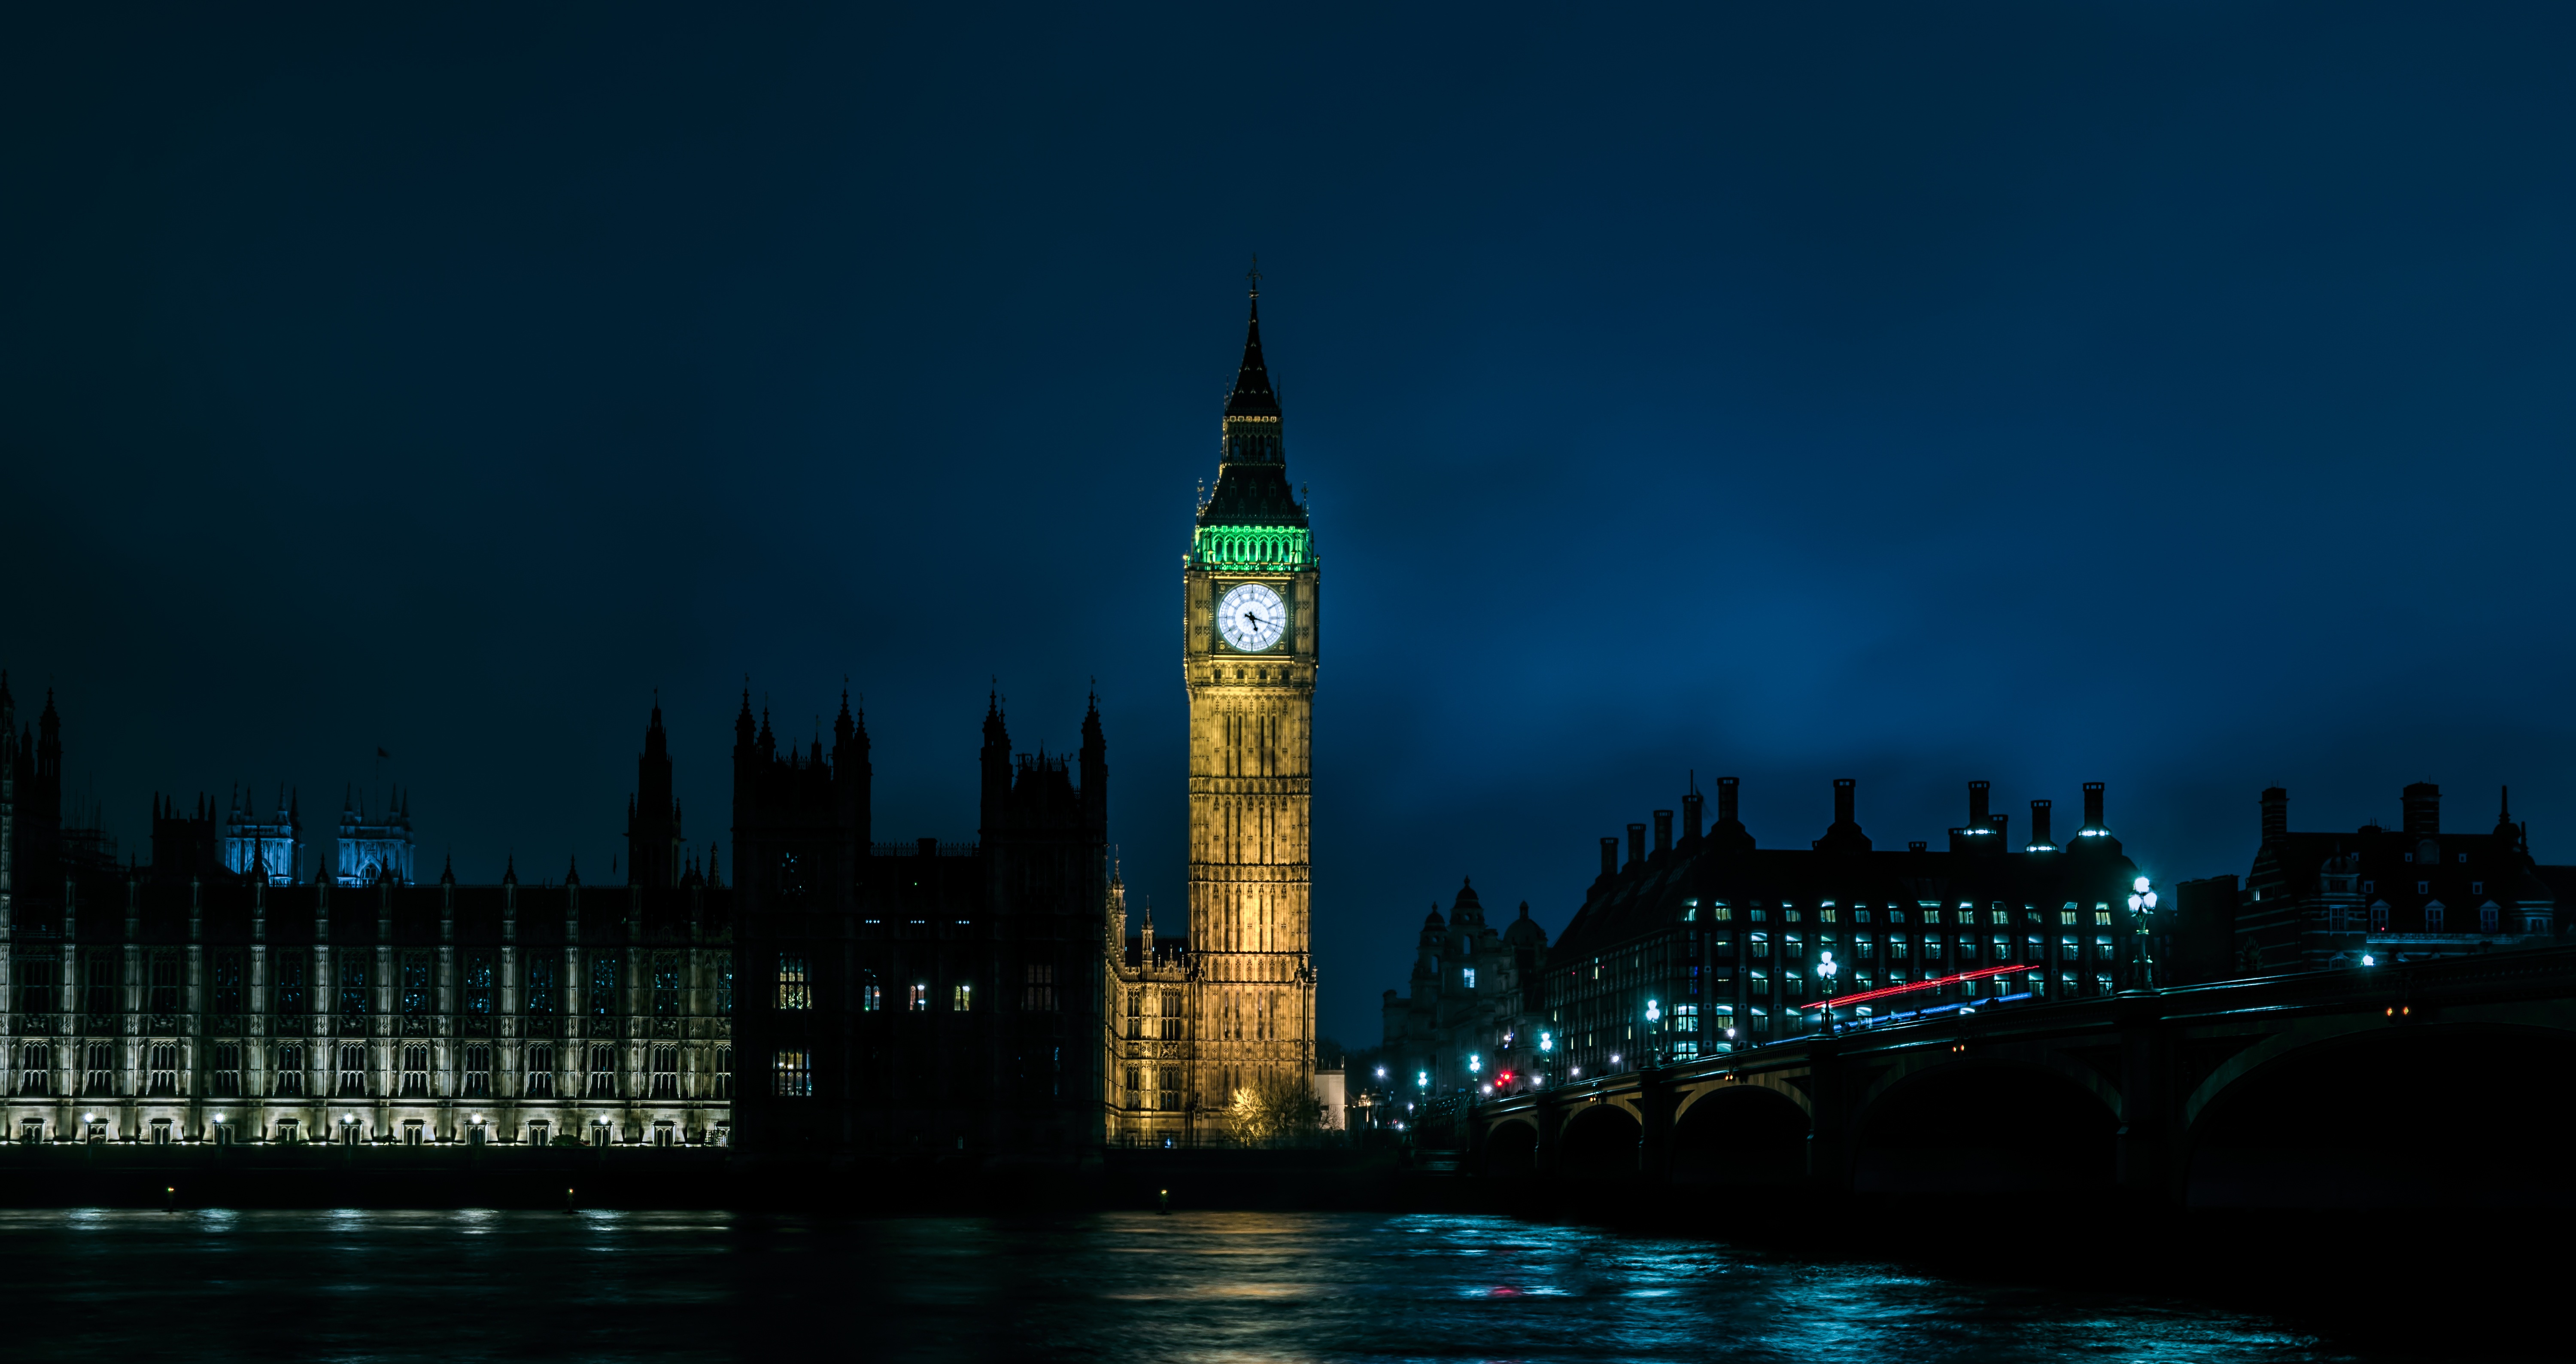
horizon, light, architecture, skyline, night, town, clock, building, palace, city, skyscraper, country, cityscape, dusk, europe, evening, reflection, tower, landmark, darkness, gothic, big ben, england, london, parliament, spire, british, english, britain, westminster, metropolis, united kingdom, human settlement